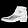
Label: Ankle boot